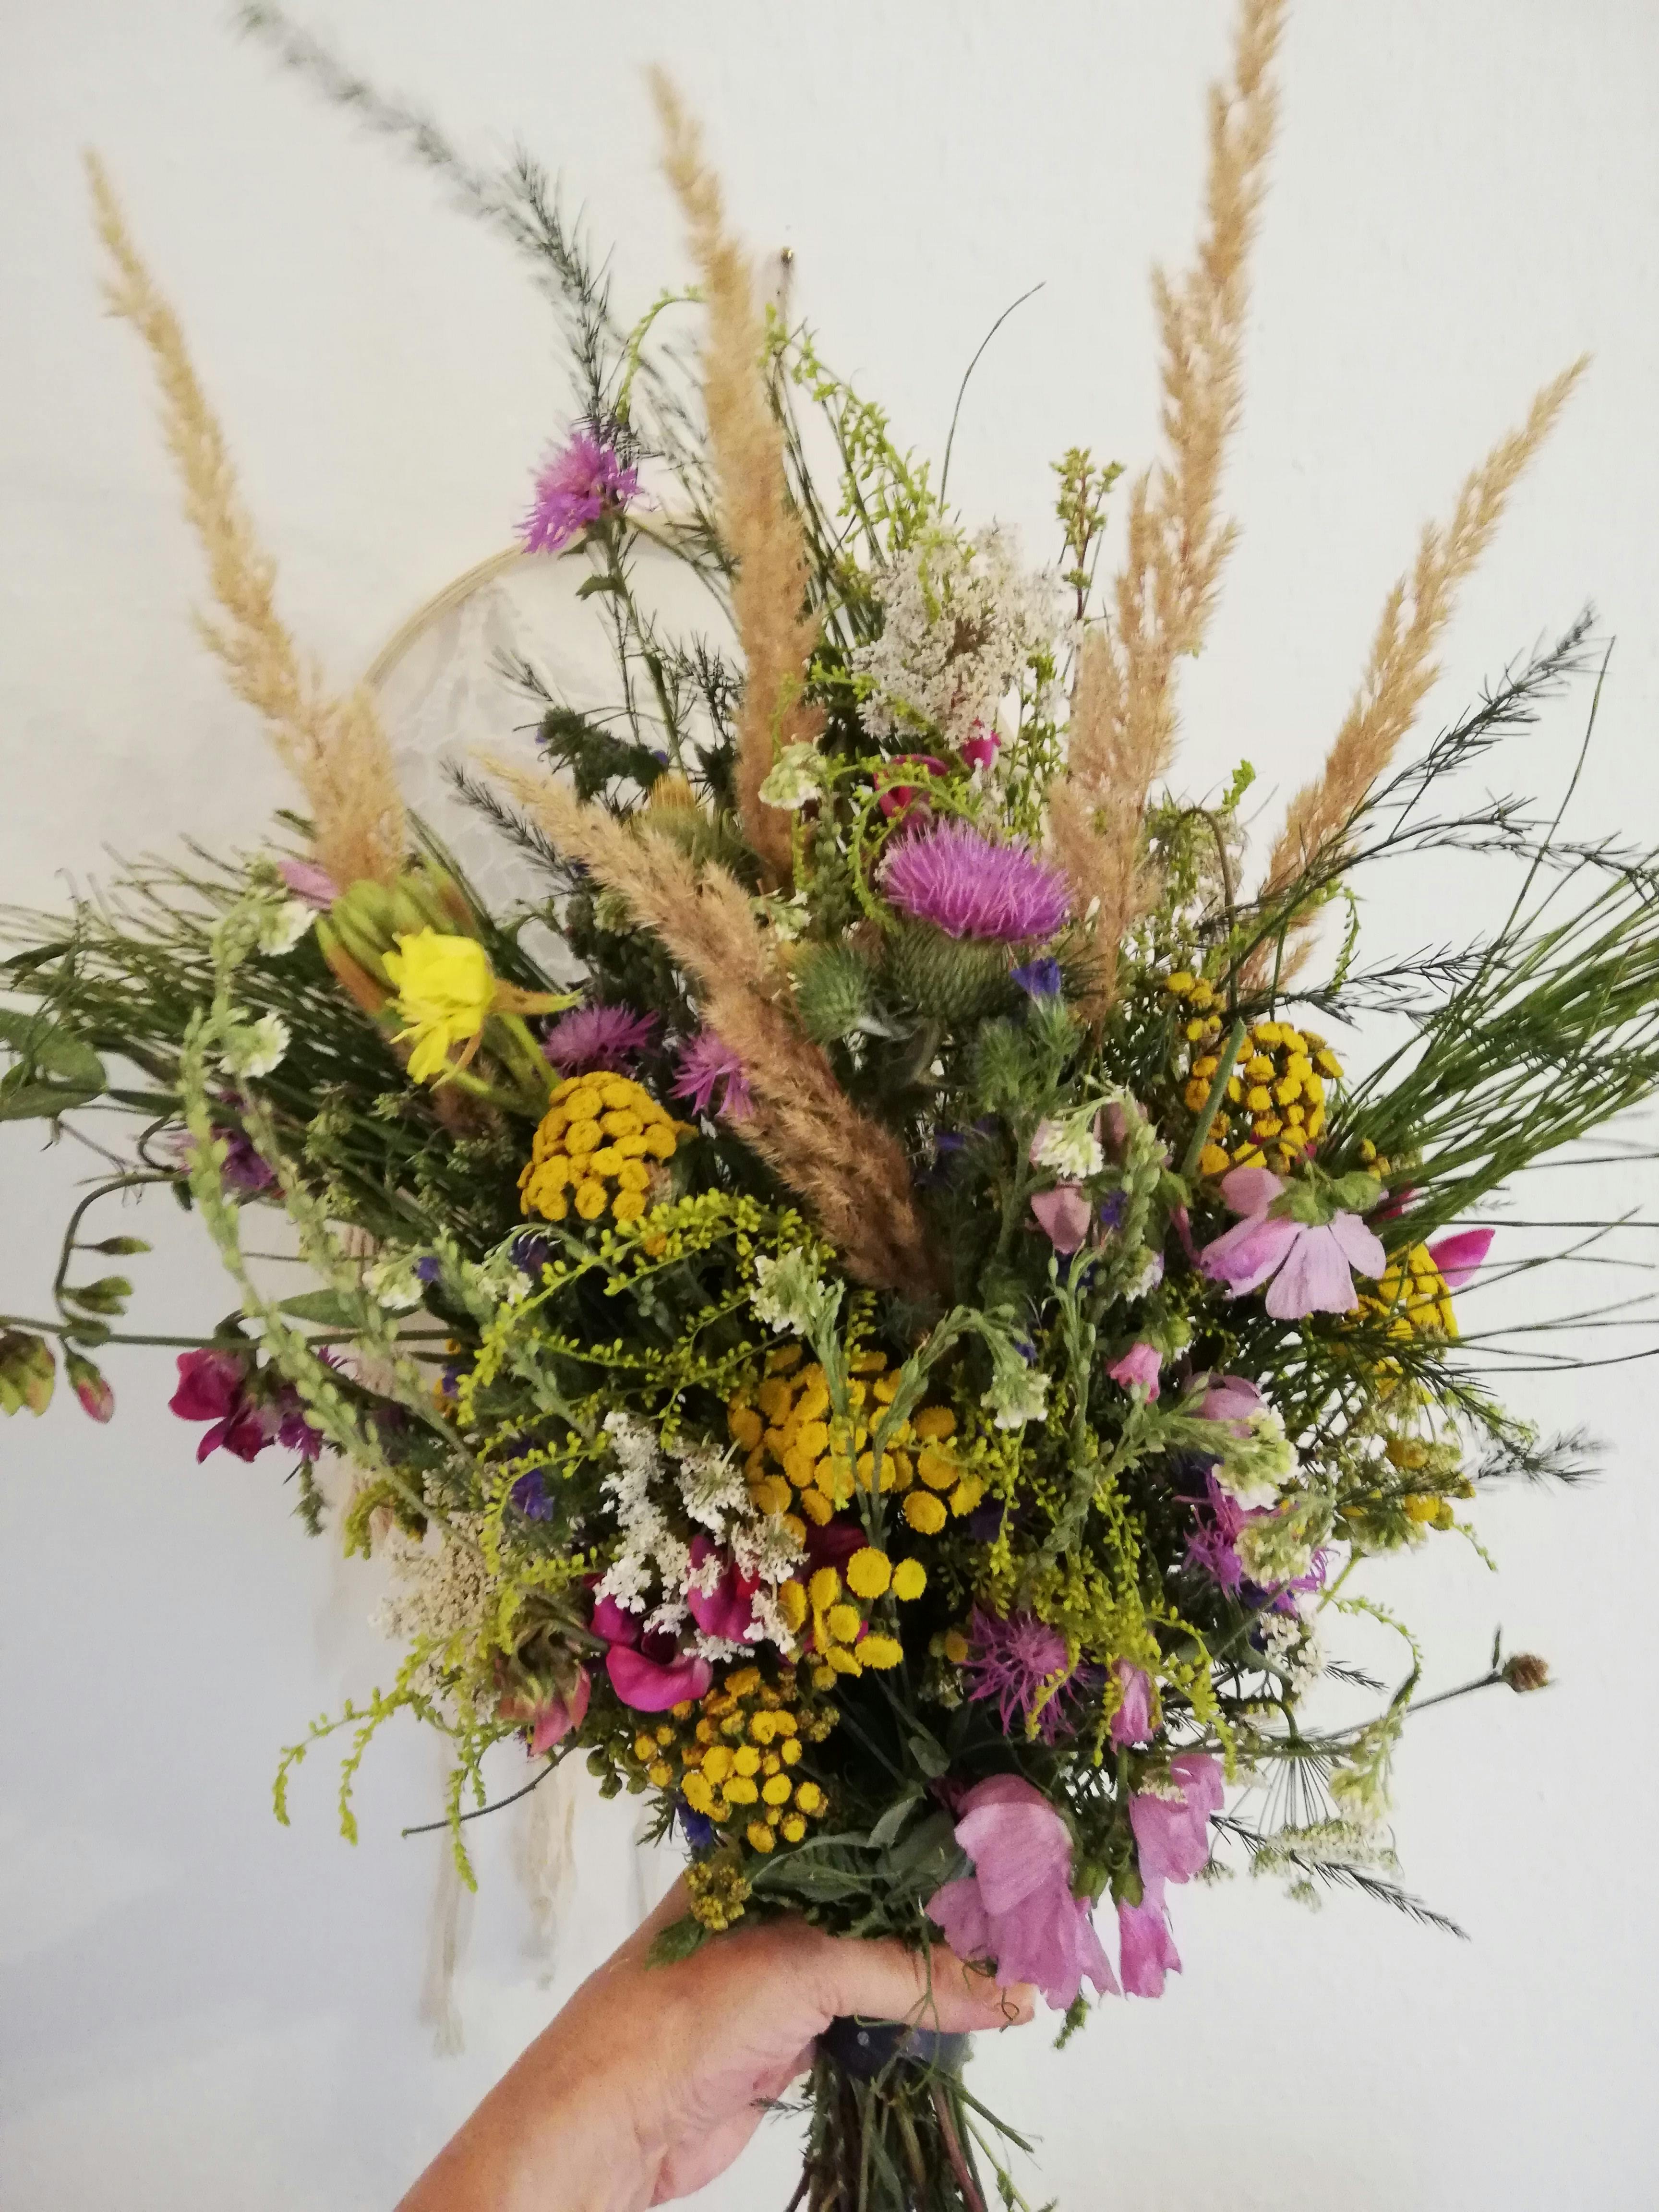
flower, plant, purple, creative arts, flower arranging, bouquet, grass, twig, flowering plant, event, cut flowers, petal, annual plant, natural material, floristry, floral design, fashion accessory, art, spring, artificial flower, magenta, still life photography, artwork, wildflower, rose family, interior design, herbaceous plant, ceremony, herb, rose